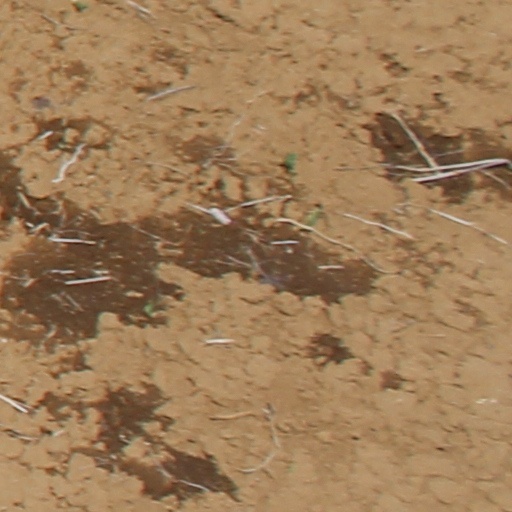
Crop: wheat